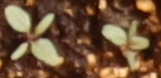
Label: Redroot Pigweed